Miss Meadows

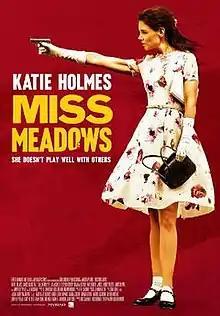
Theatrical release poster

Miss Meadows is a 2014 American dark comedy thriller film written and directed by Karen Leigh Hopkins. The film stars Katie Holmes, James Badge Dale, Callan Mulvey and Stephen Bishop. The film was released on November 14, 2014, by Entertainment One Films.